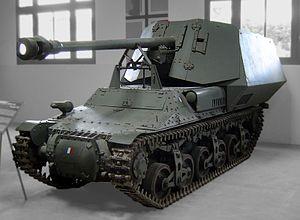
Le Baukommando Becker est une unité de la Wehrmacht pendant la Seconde Guerre mondiale, commandée par le major Alfred Becker et chargée de convertir le parc blindé français pris par les Allemands en 1940.
Le musée des Blindés de Saumur ou musée des Blindés Général Estienne est un musée de véhicules blindés situé à Saumur.
Le Marder I était un chasseur de chars allemand de la Seconde Guerre mondiale, armé d’un canon antichar de 75 mm.
La Lorraine 37L, ou selon sa désignation officielle au sein de l'armée française Tracteur de ravitaillement pour chars 1937 L, est une chenillette développée par Lorraine-Dietrich pendant l'Entre-deux-guerres, juste avant le déclenchement de la Seconde Guerre mondiale. Elle répond à une commande de l'armée française lancée en avril 1936 pour un véhicule de transport de carburant et de munitions complètement blindé, destiné à ravitailler les unités de chars sur la ligne de front.